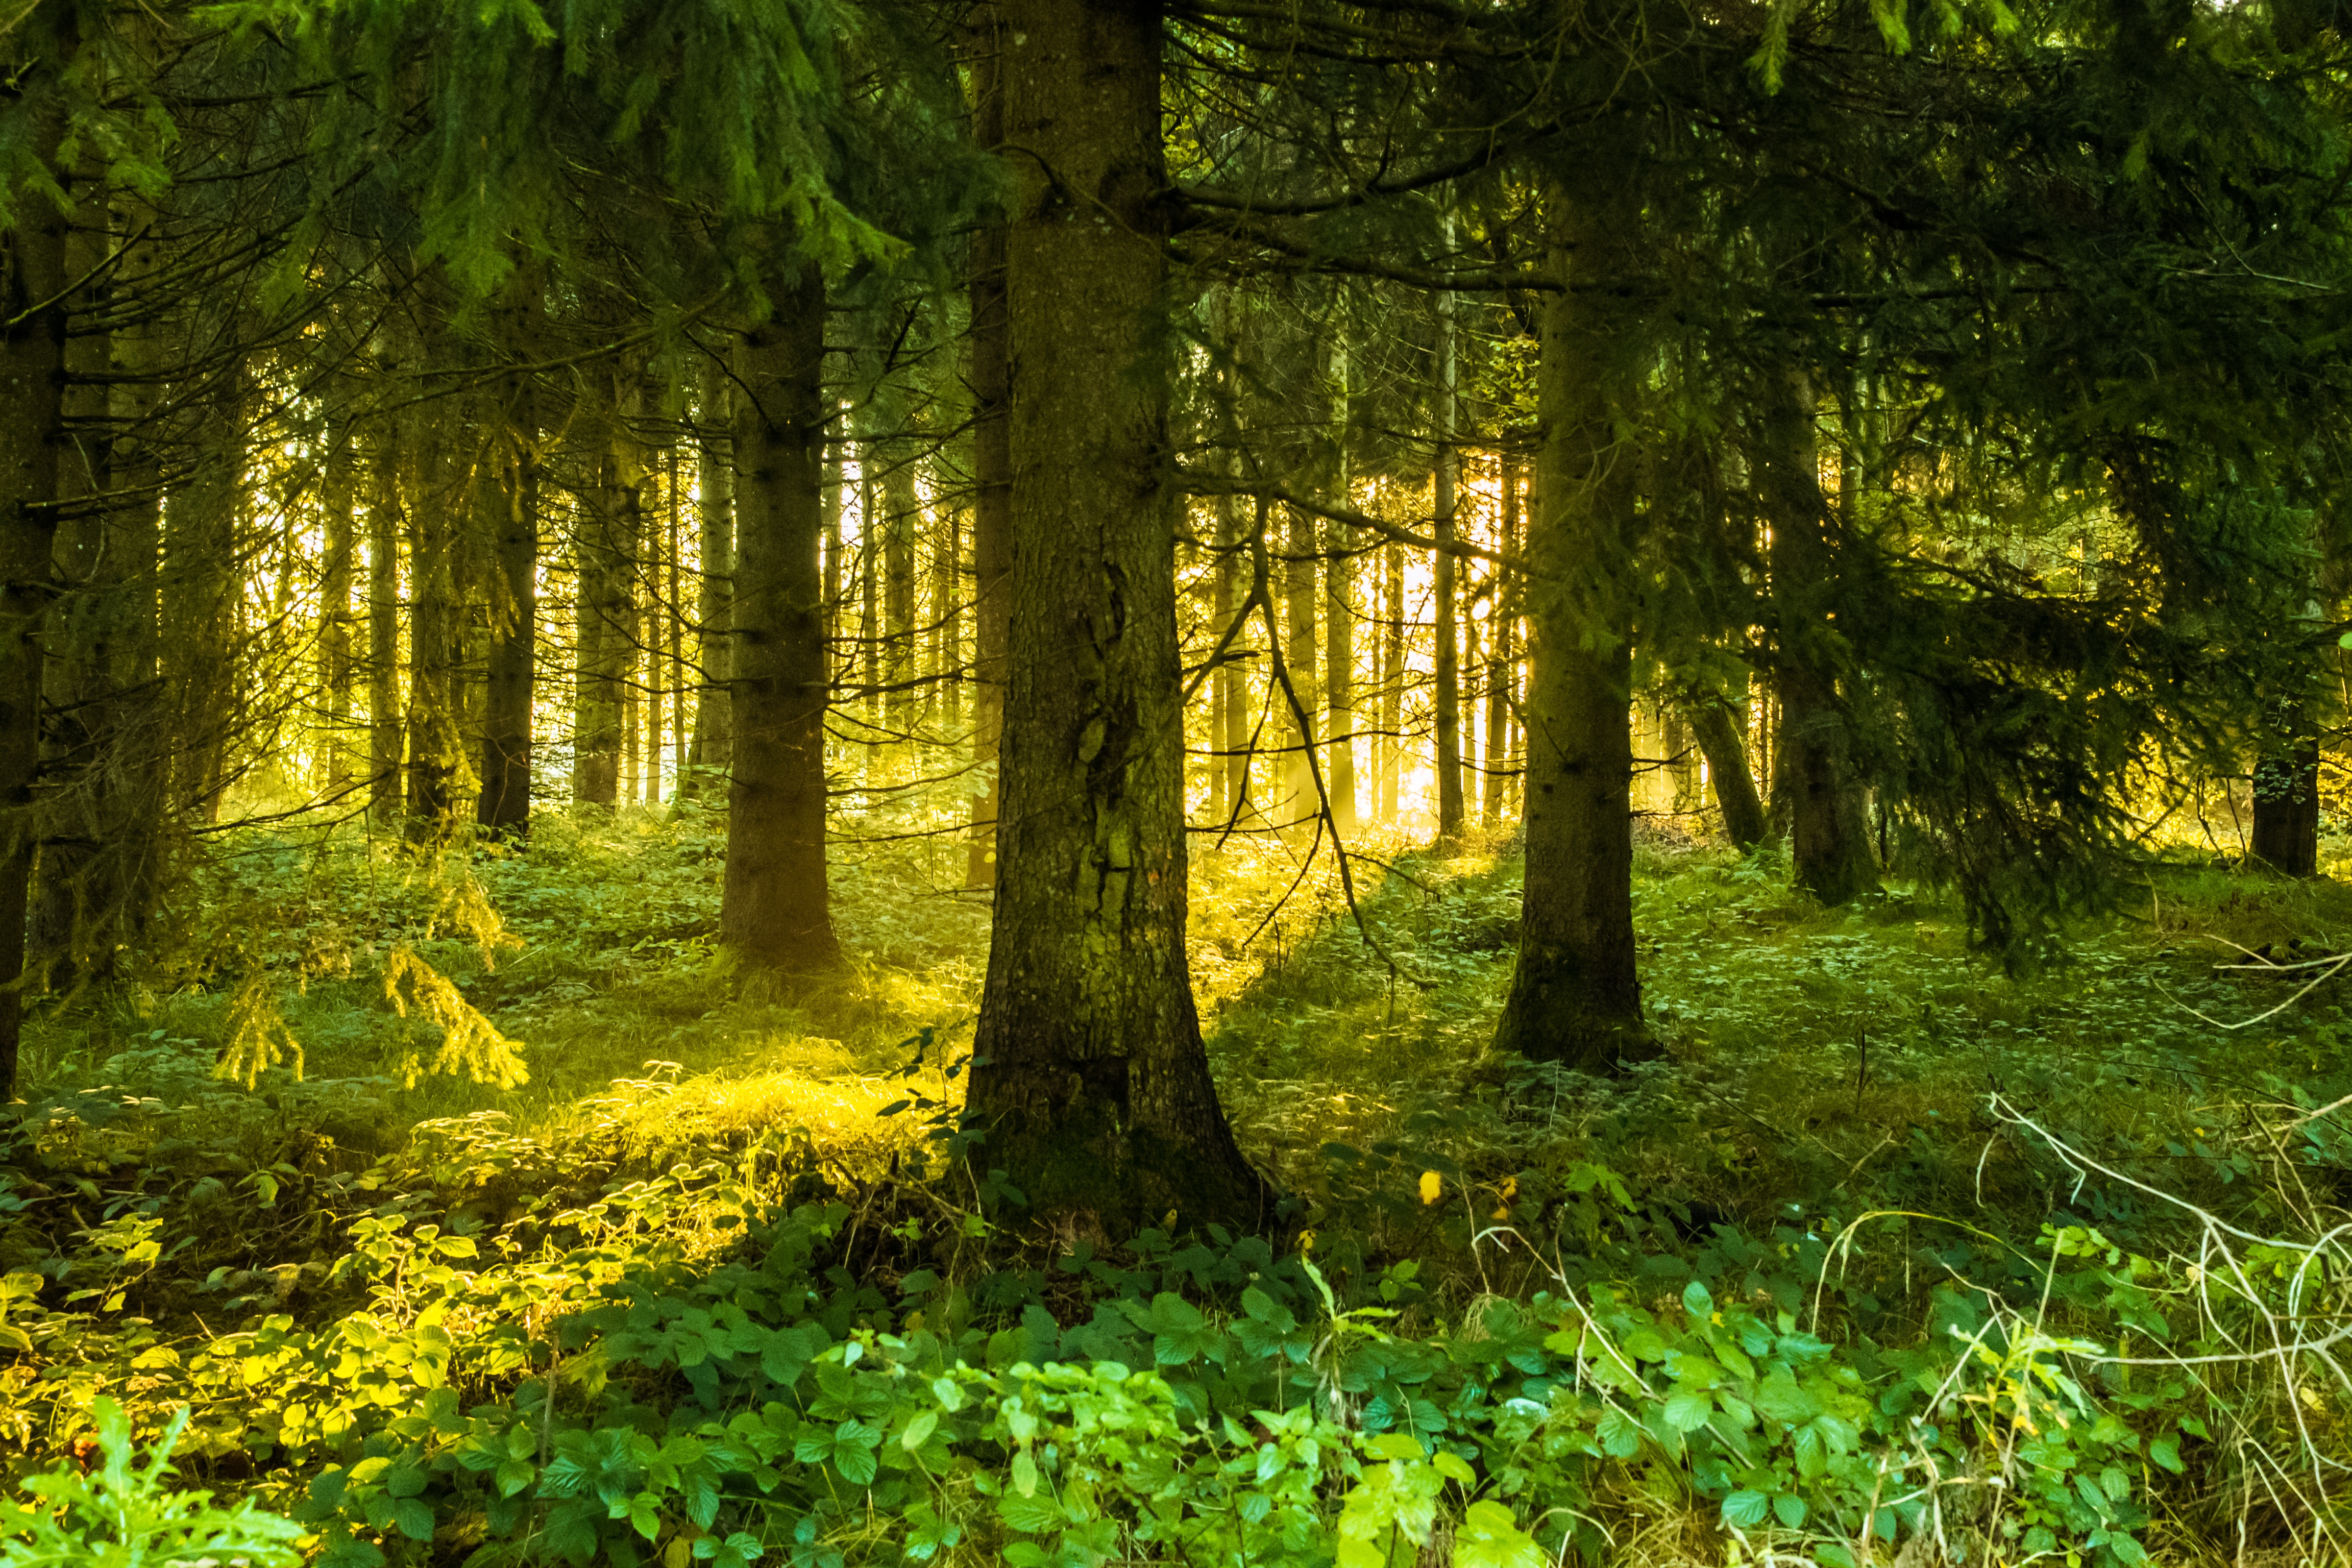
landscape, tree, nature, forest, wilderness, branch, winter, plant, sunrise, meadow, sunlight, leaf, flower, green, golden, autumn, romantic, lighting, season, trees, forests, deciduous, grove, gloomy, light beam, woodland, habitat, ecosystem, sunbeam, morgenstimmung, fairy tale forest, biome, old growth forest, natural environment, geographical feature, woody plant, temperate broadleaf and mixed forest, temperate coniferous forest